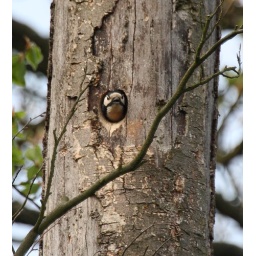
Great spotted woodpecker incubating its eggs seen in park lime nature reserve near to Walsall England UK